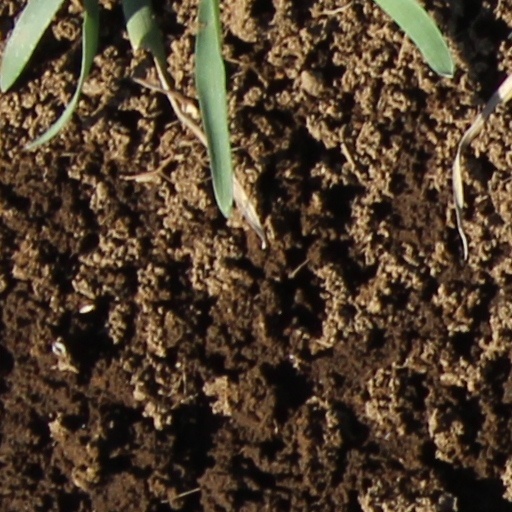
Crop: wheat